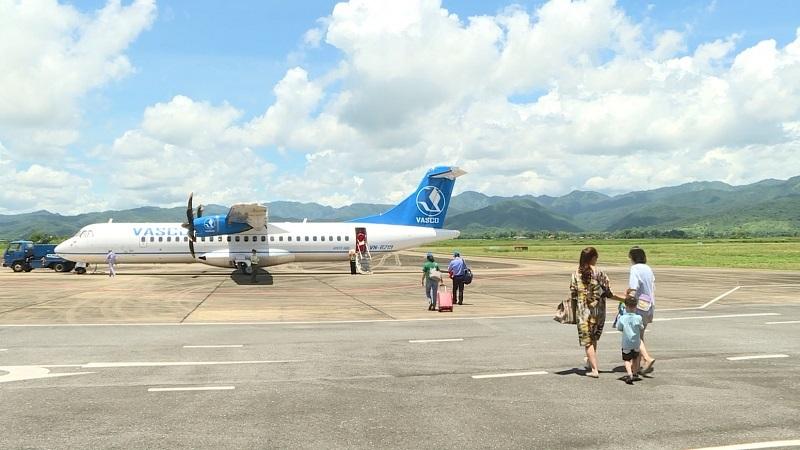
có một chiếc máy bay đang đỗ ở trên đường